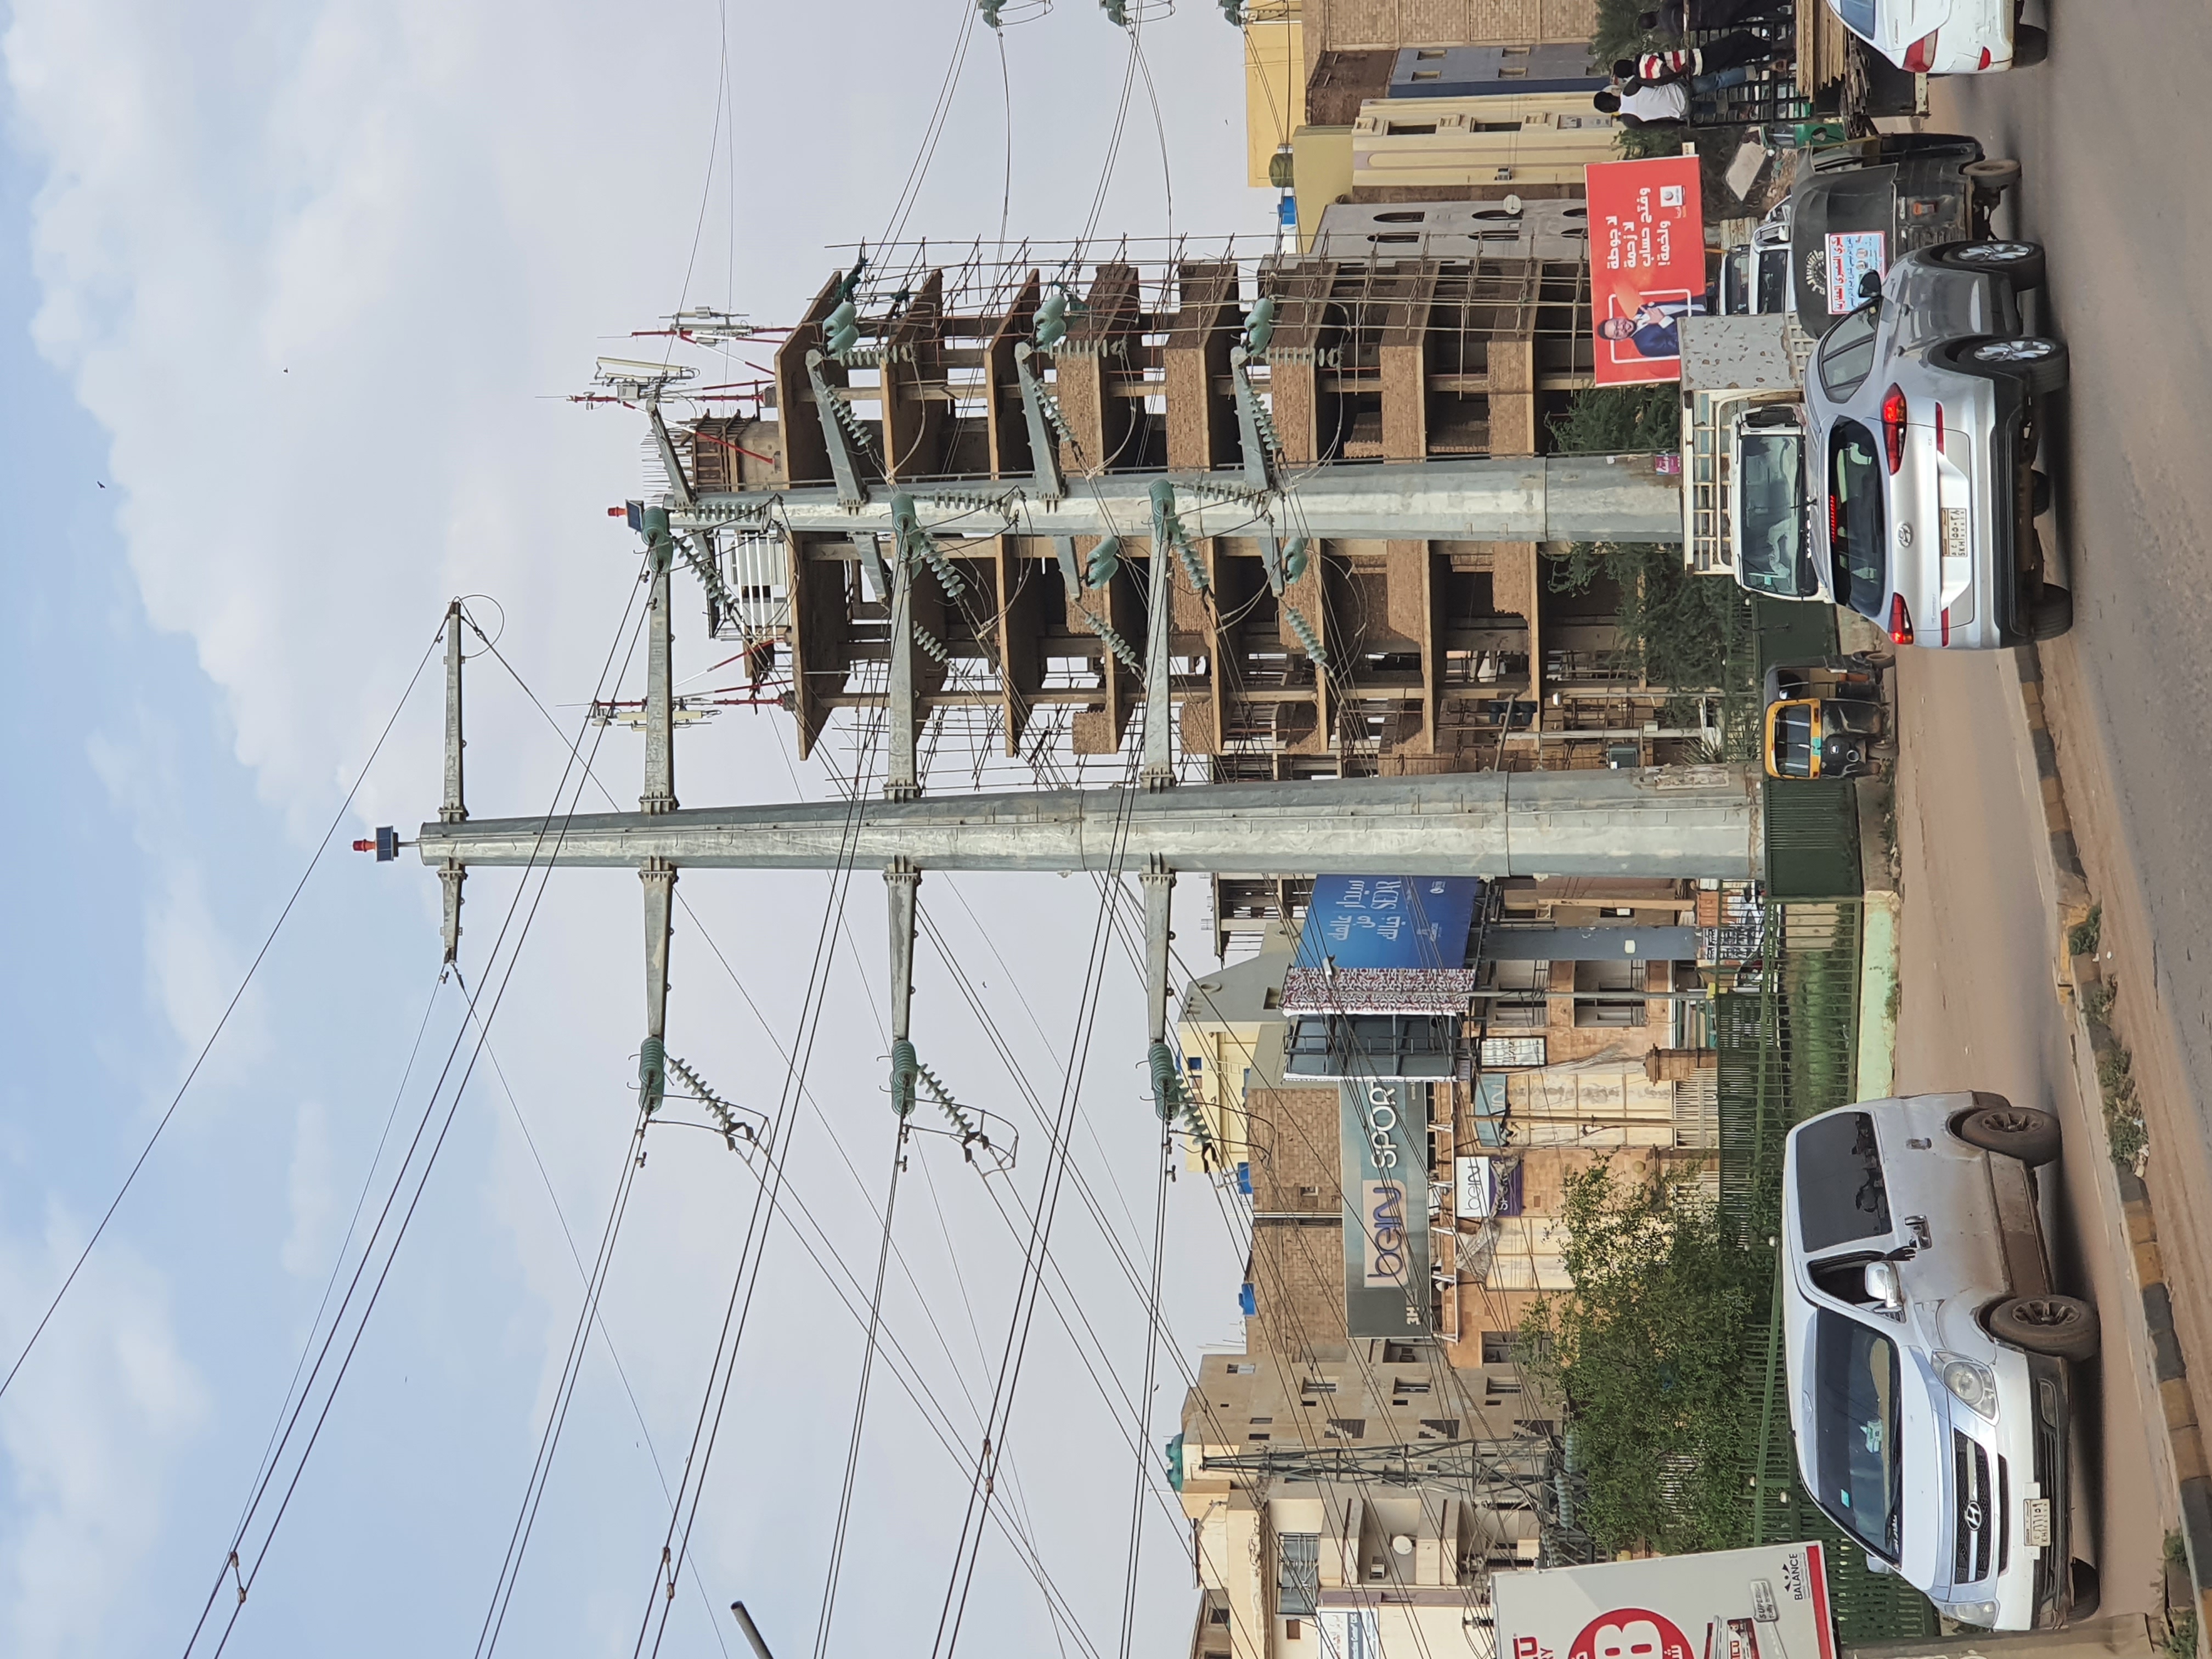
الوصف بالفصحى: أعمدة كهرباء وخطوط نقل مع شارع ومركبات ومبانٍ حضرية
الوصف بالعامية السودانية: عواميد كهرباء في شارع وعربات
التصنيف: Urban & City Life
التصنيف الفرعي: Infrastructure